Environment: real
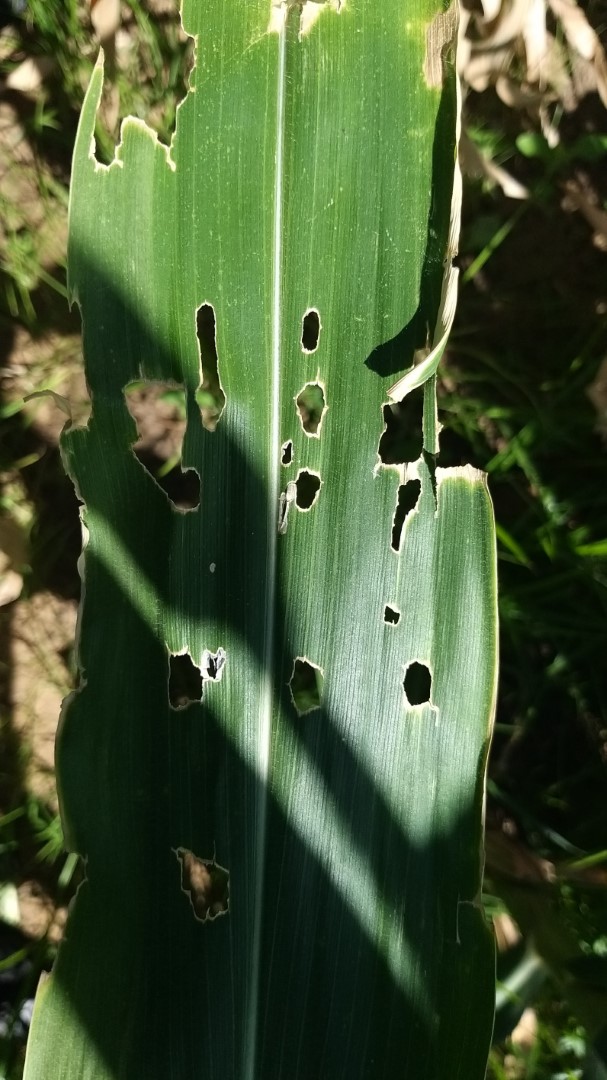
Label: fall_armyworm